Kingdom of Hungary (1301–1526)

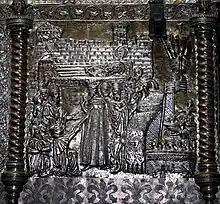
Louis I the Great in Zadar in Dalmatia

Most towns were still dominated by German merchants, but more and more Croat, Hungarian and Slovak peasants arrived from the nearby villages to settle in the towns in the 14th century. Louis I's "Privilegium pro Slavis" ("Privilege for the Slavs") from 1381 was the first indication of official bilingualism in a town. It ensured that the Slovaks in Zsolna (present-day Žilina, Slovakia) would enjoy the same privileges as the town's German burghers.